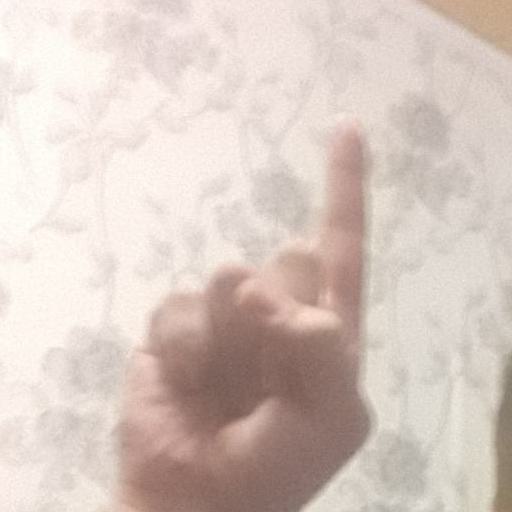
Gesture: one